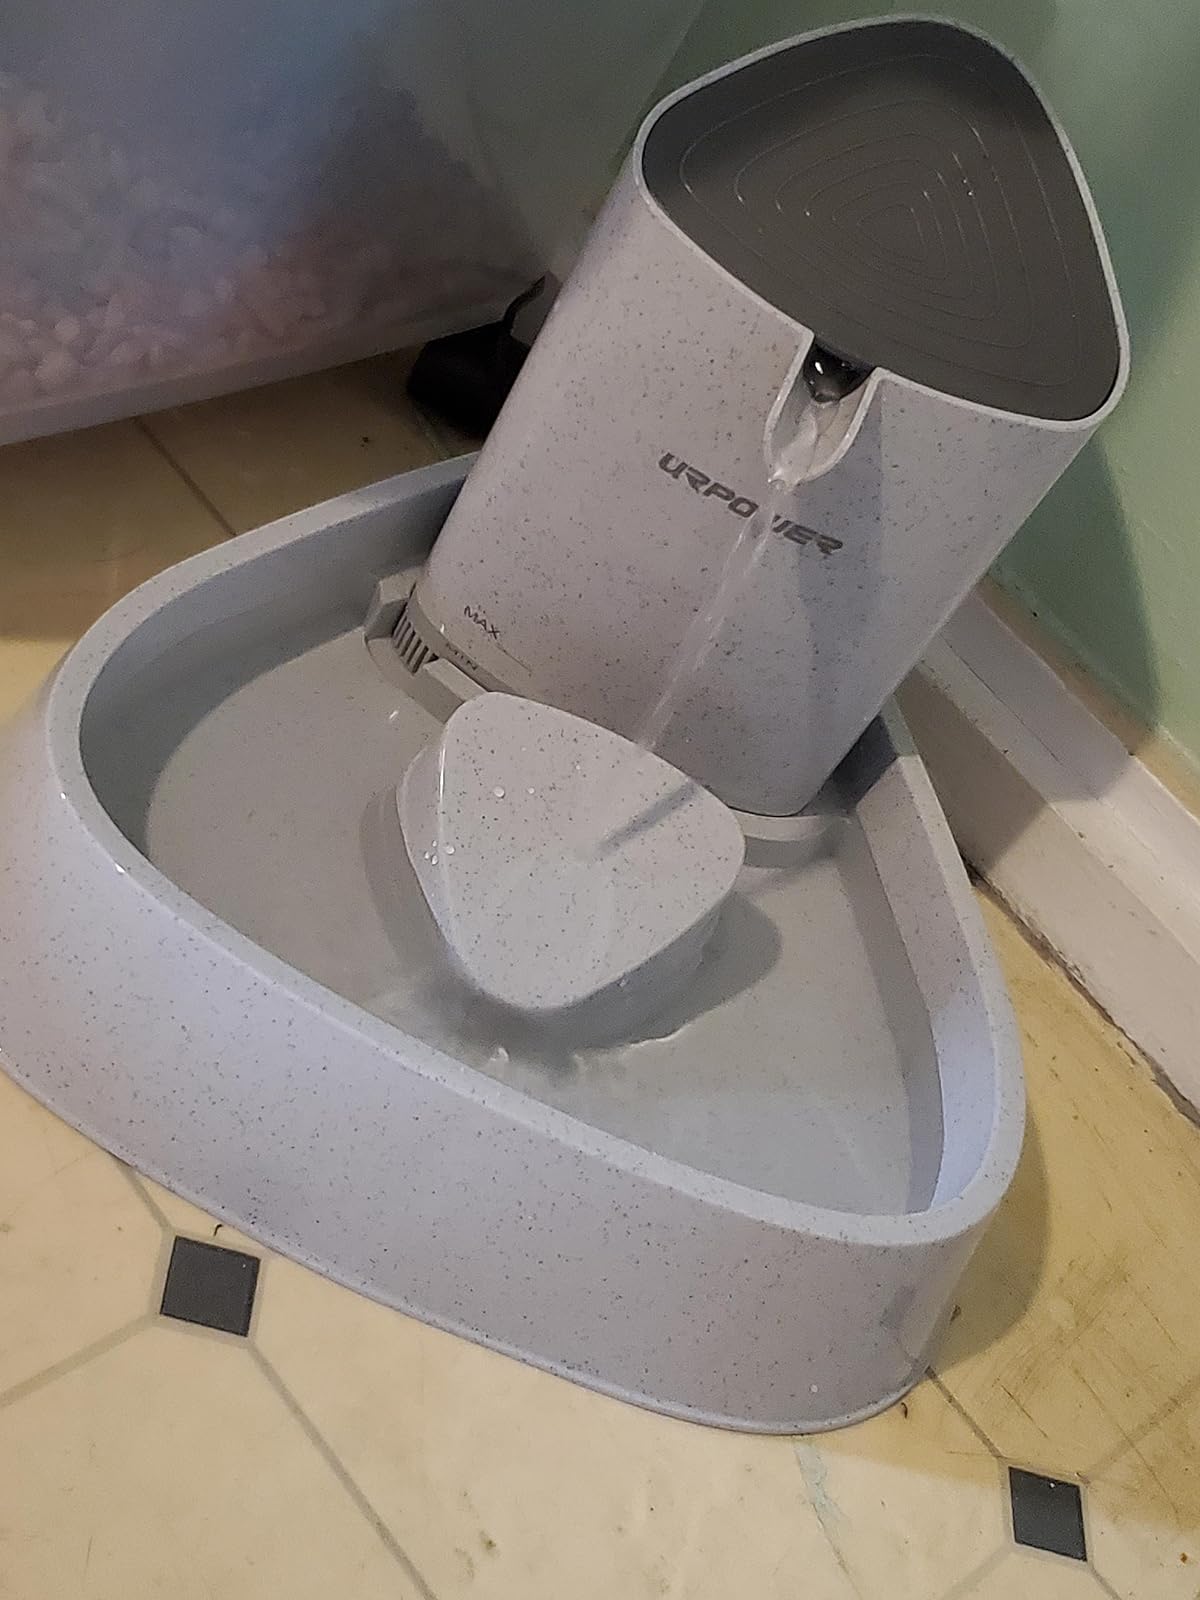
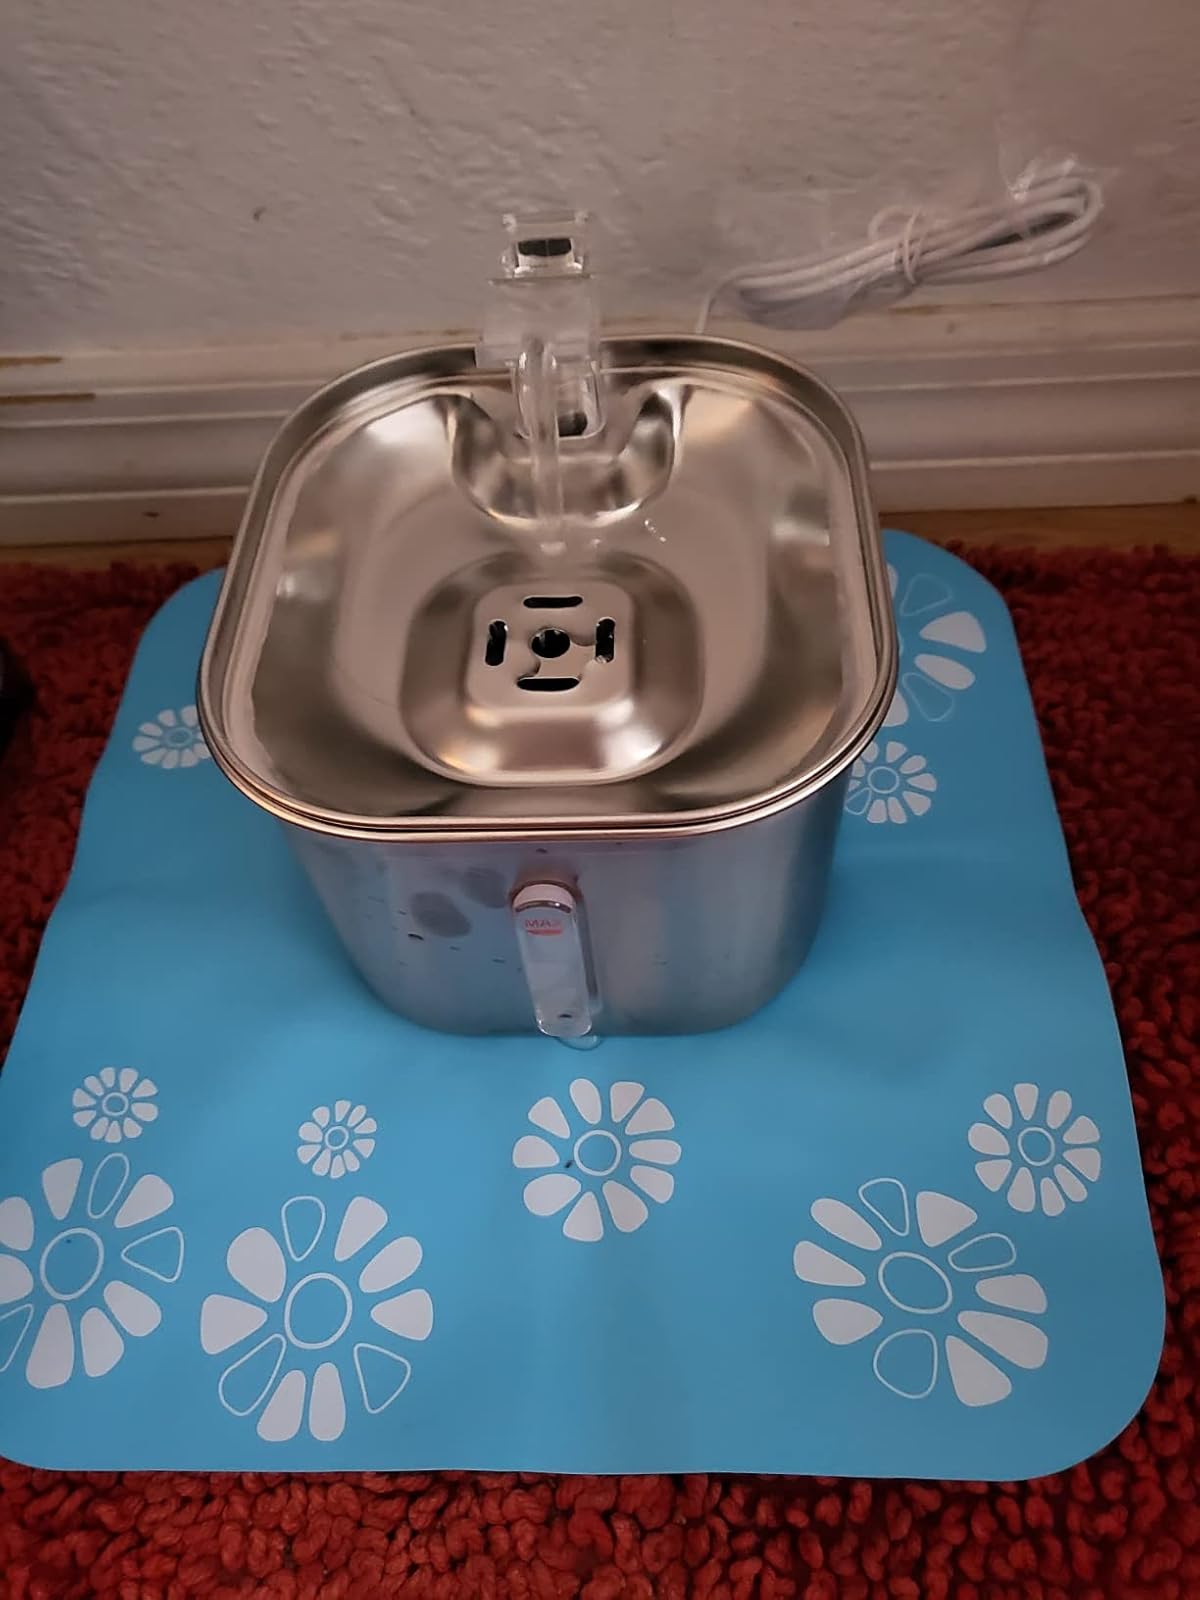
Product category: items_bowl
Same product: no